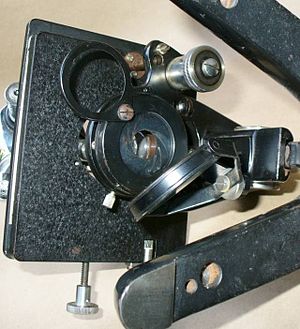
Mikroskop / Mekaniske dele af et mikroskop
Et mikroskop bruges til at danne et forstørret billede af et objekt. Ordet mikroskop er sammensat af følgende græske ord: mikrós for lille samt skopein for at betragte.